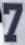
Number: 7